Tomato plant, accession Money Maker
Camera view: tilt-top (135 deg); turntable rotation: 150 degrees
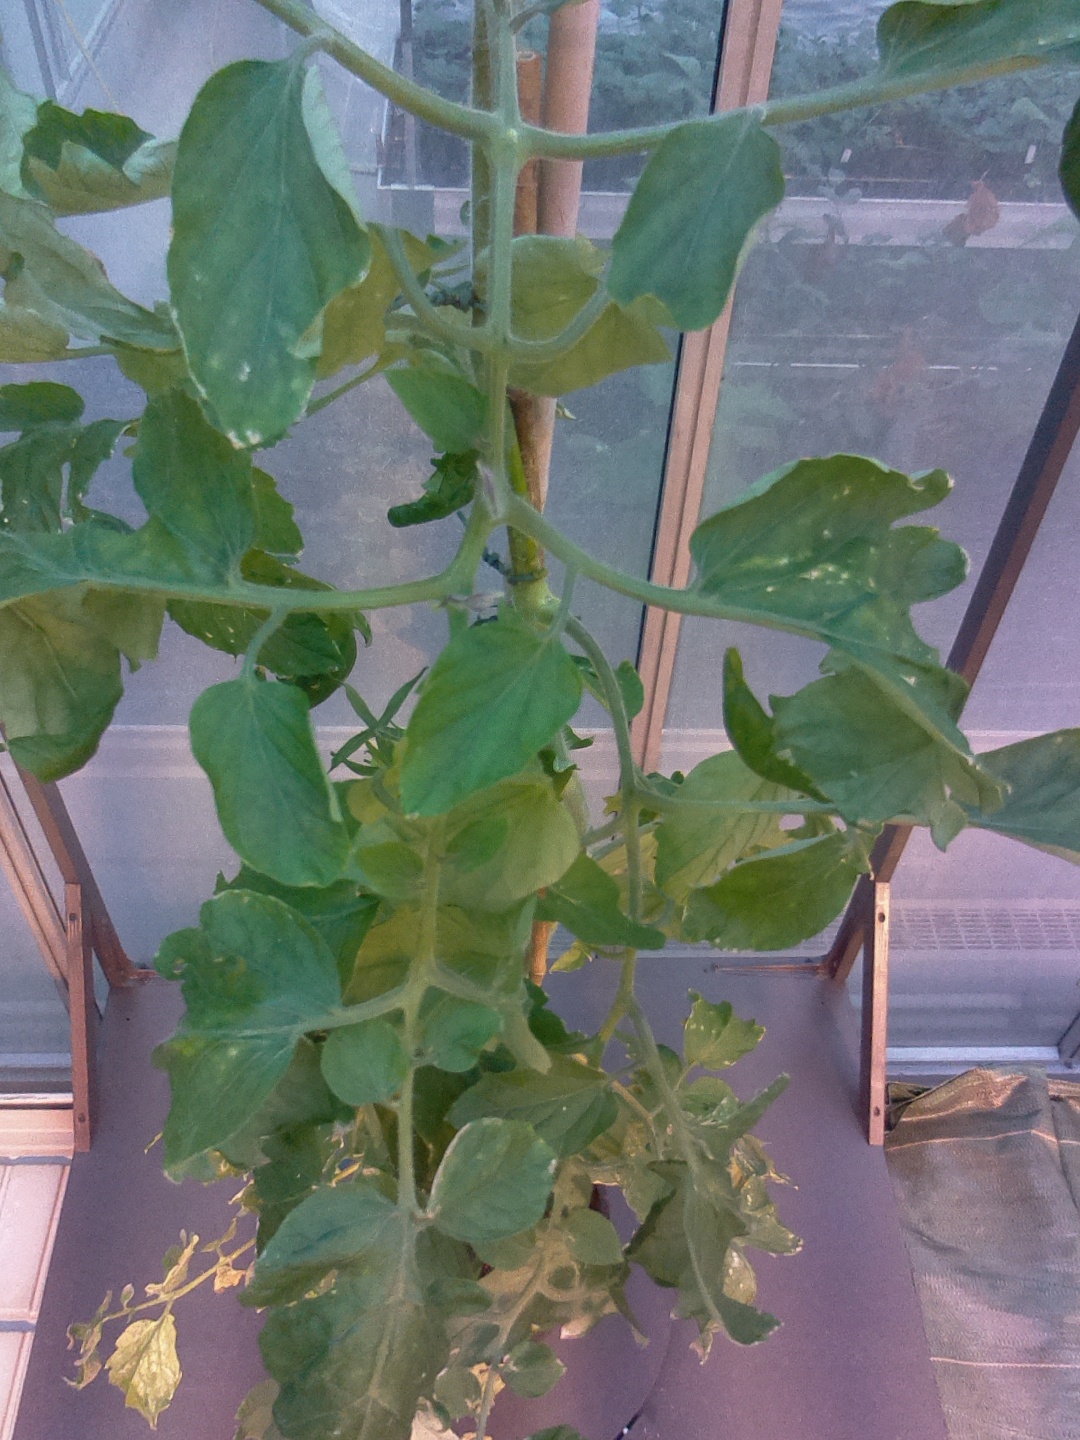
BBCH growth stage 76: 60%-70% of final fruit size